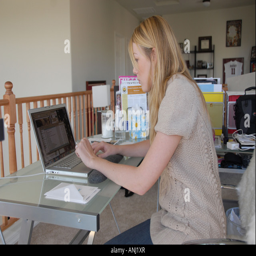
a young woman works from home in her modern office